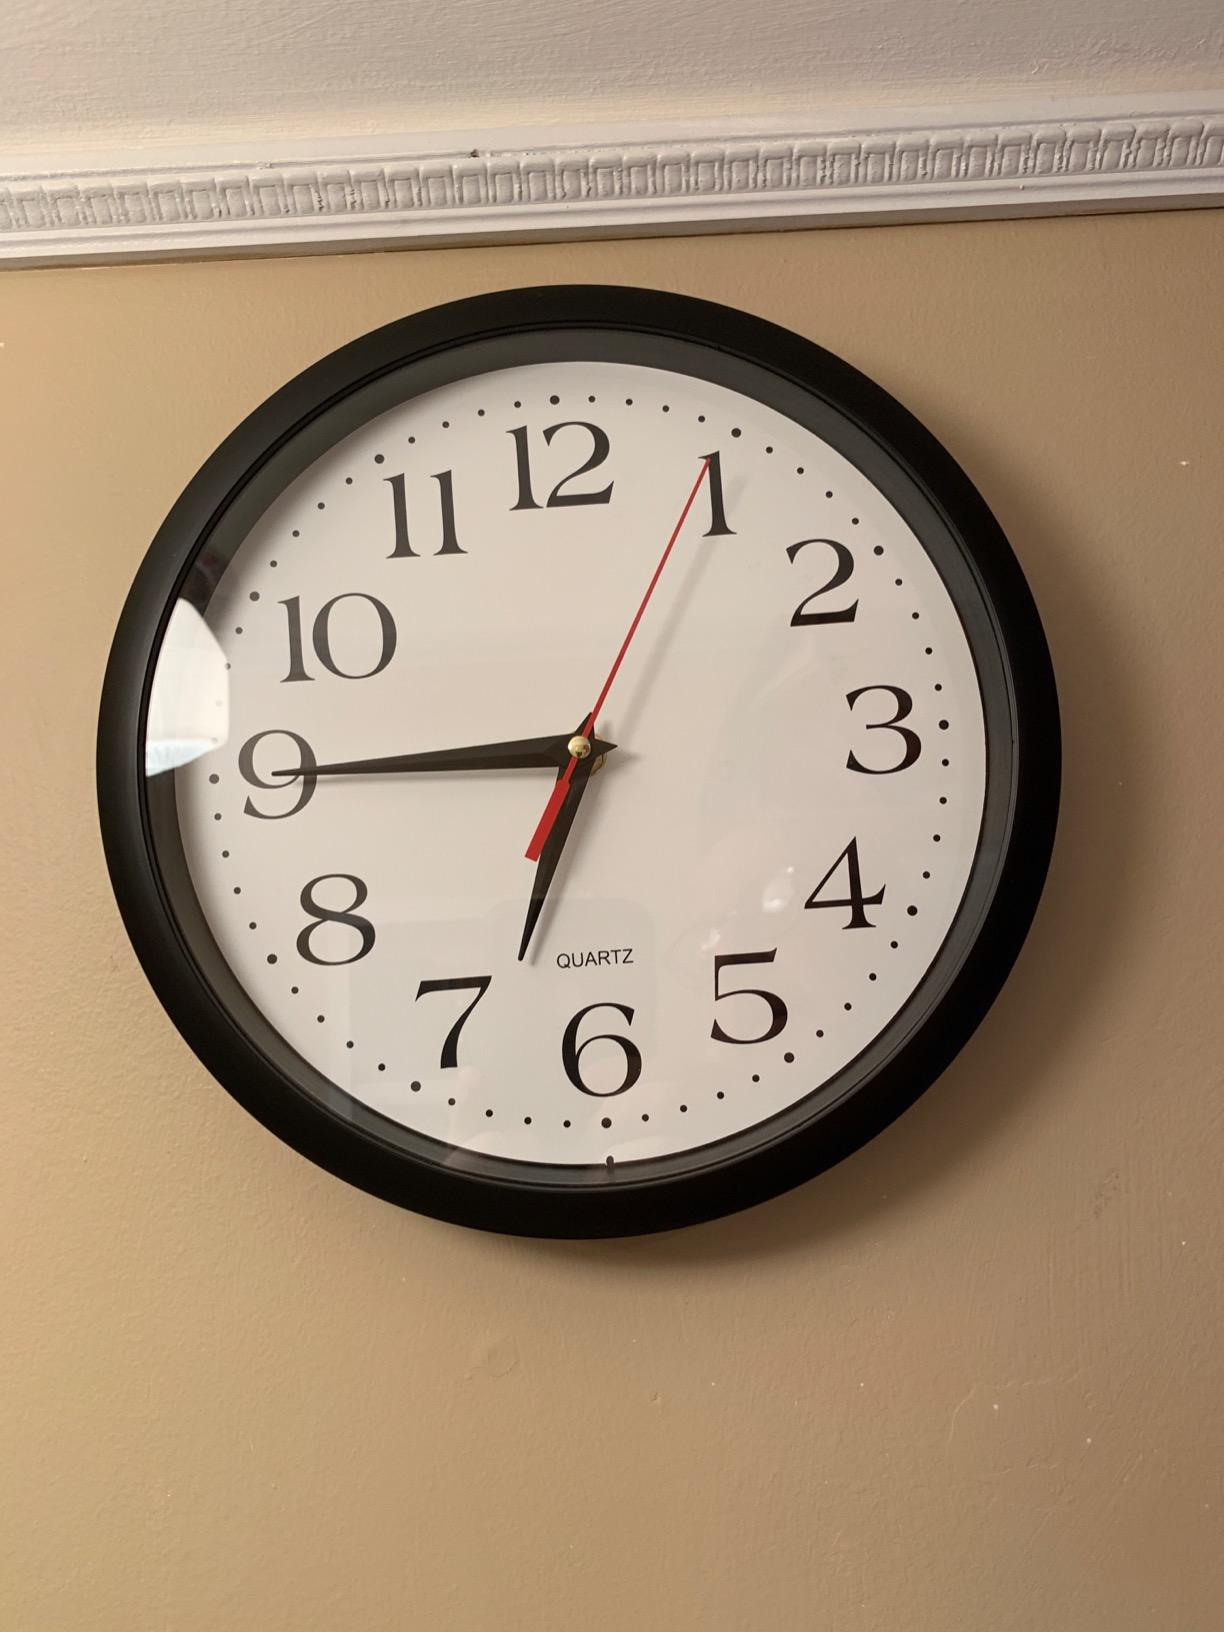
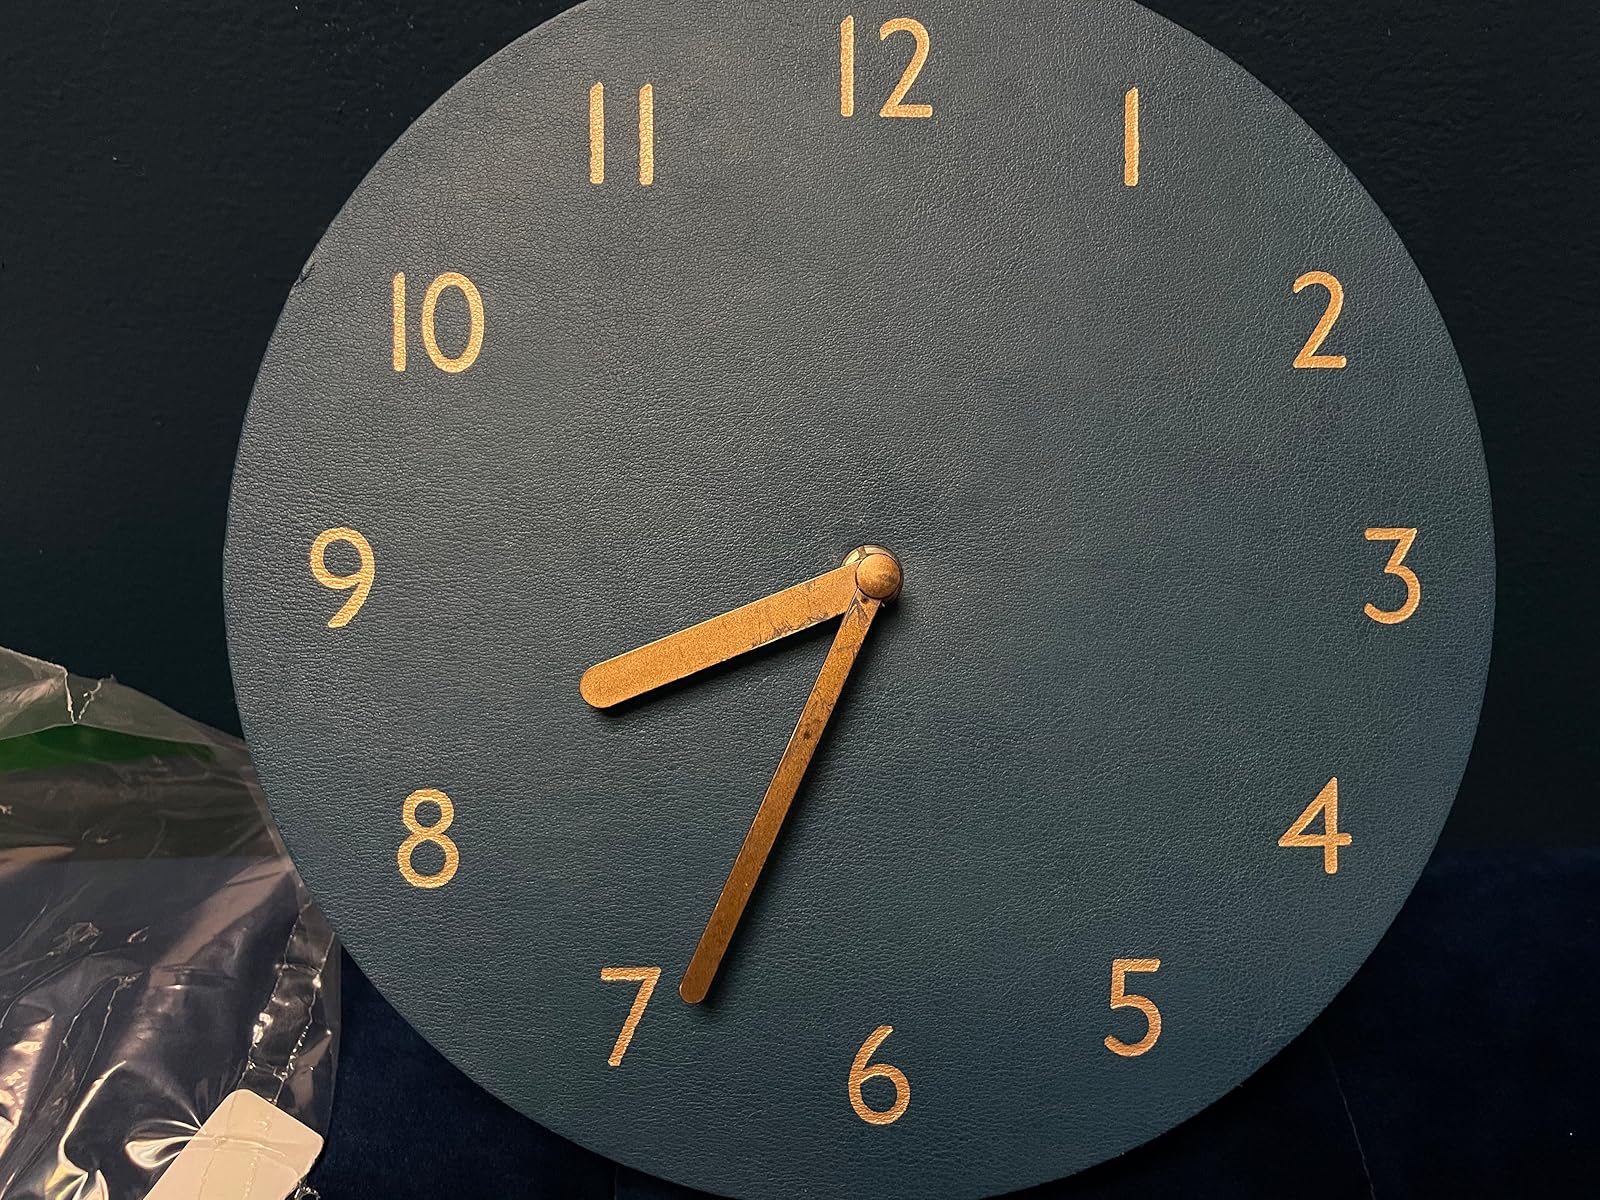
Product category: clock
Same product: no